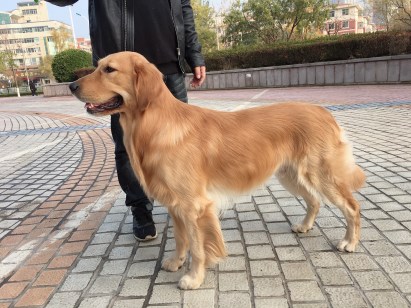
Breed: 5355-n000126-golden_retriever